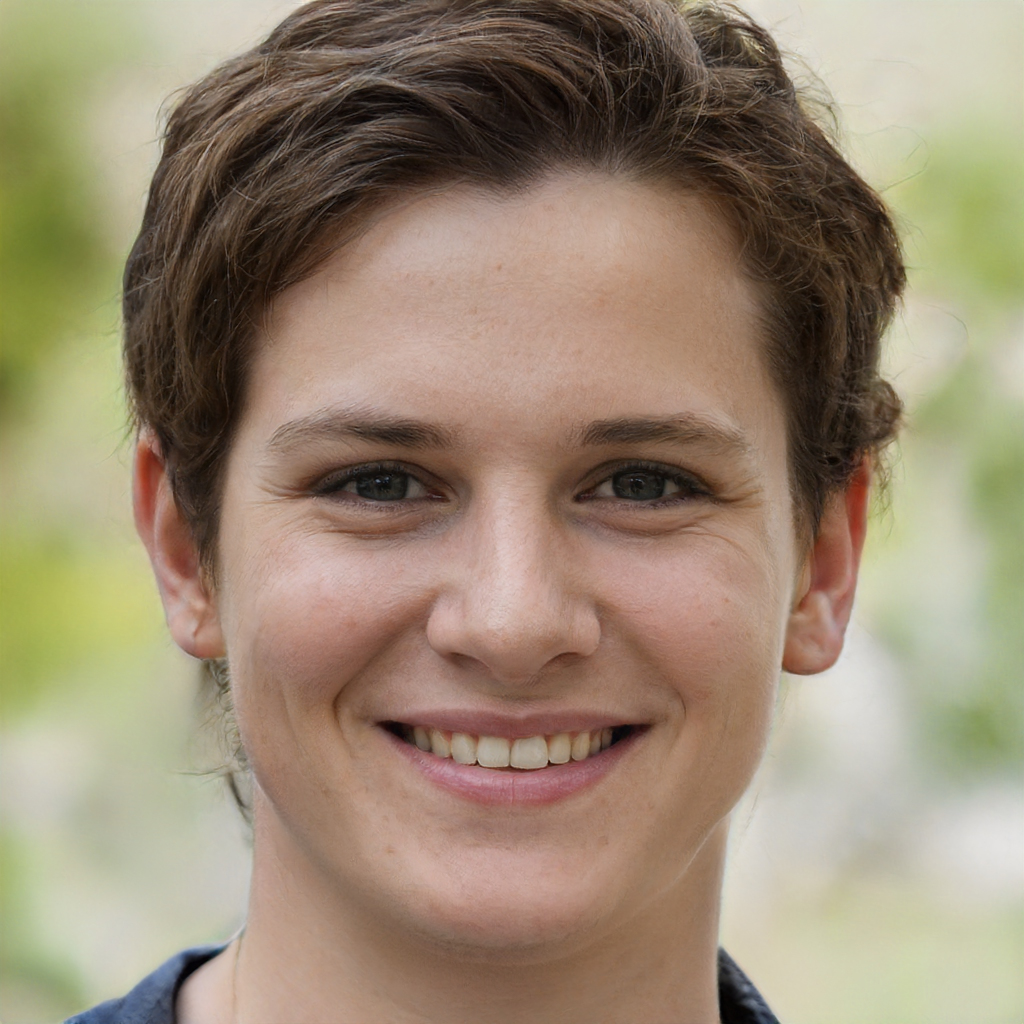
Gender: Female